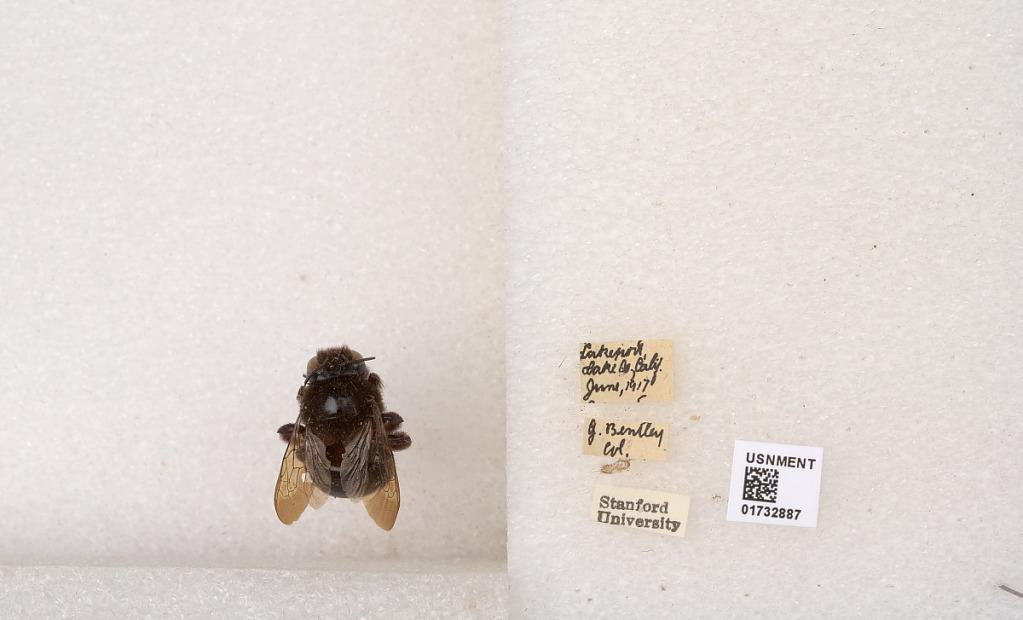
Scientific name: Xylocopa (Notoxylocopa) tabaniformis orpifex Smith
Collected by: J. Bentley
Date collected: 1917-6-1
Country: United States
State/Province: California
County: Lake
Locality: Lakeport
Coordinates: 39.0996, -122.753